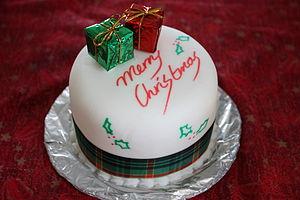
Le cake design ou cake decorating est un art culinaire qui consiste à créer des gâteaux d'exception représentant un lieu, un objet, une occasion particulière comme un mariage, un baptême, un anniversaire, l'obtention d'un diplôme ou bien encore promouvoir des occasions commerciales. Les gâteaux sont moulés, sculptés et décorés avec du fondant, de la pâte à sucre et du glaçage.